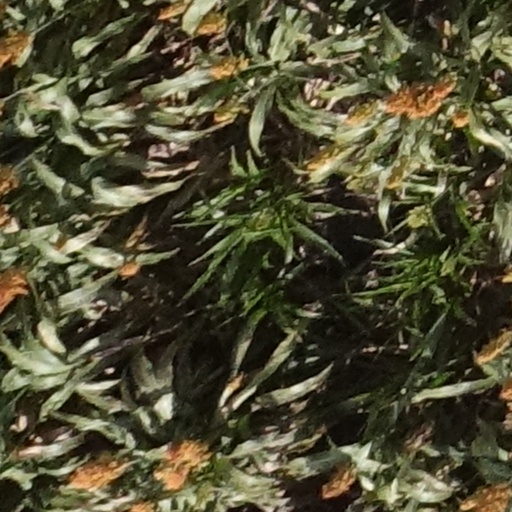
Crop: sorghum